Tsukemono

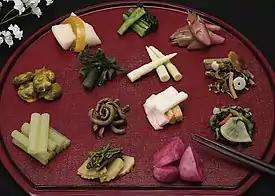
An assortment of tsukemono

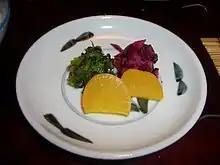
Assorted tsukemono

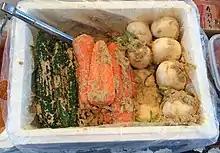
Tsukemono fermenting in rice bran

Tsukemono are also referred to as , , or , all carrying the meaning of "fragrant dish" in Japanese. The "ko" or portion in these names means "fragrant", and the term was used as a "nyōbō kotoba" or "woman's word" for miso in reference to the smell. Over time, this term was also applied to pickles, again for the smell. "Oshinko" ("fresh fragrance") more specifically referred to vegetables that had been only lightly pickled and that had not yet changed color very much. The term is now also used more broadly to refer to pickles in general.